Nanon (1938 film)

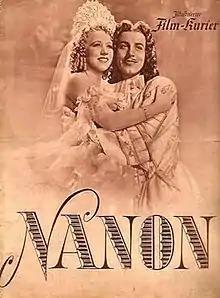

Nanon is a 1938 German historical film directed by Herbert Maisch and starring Erna Sack, Johannes Heesters and Dagny Servaes. It is based on the original operetta "Nanon" by Richard Genée which had a libretto by F Zell, although the music for this film was specially commissioned from Alois Melichar.